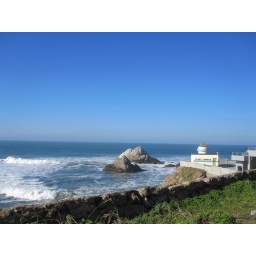
first shot from my road trip - of the cliff house in san fran